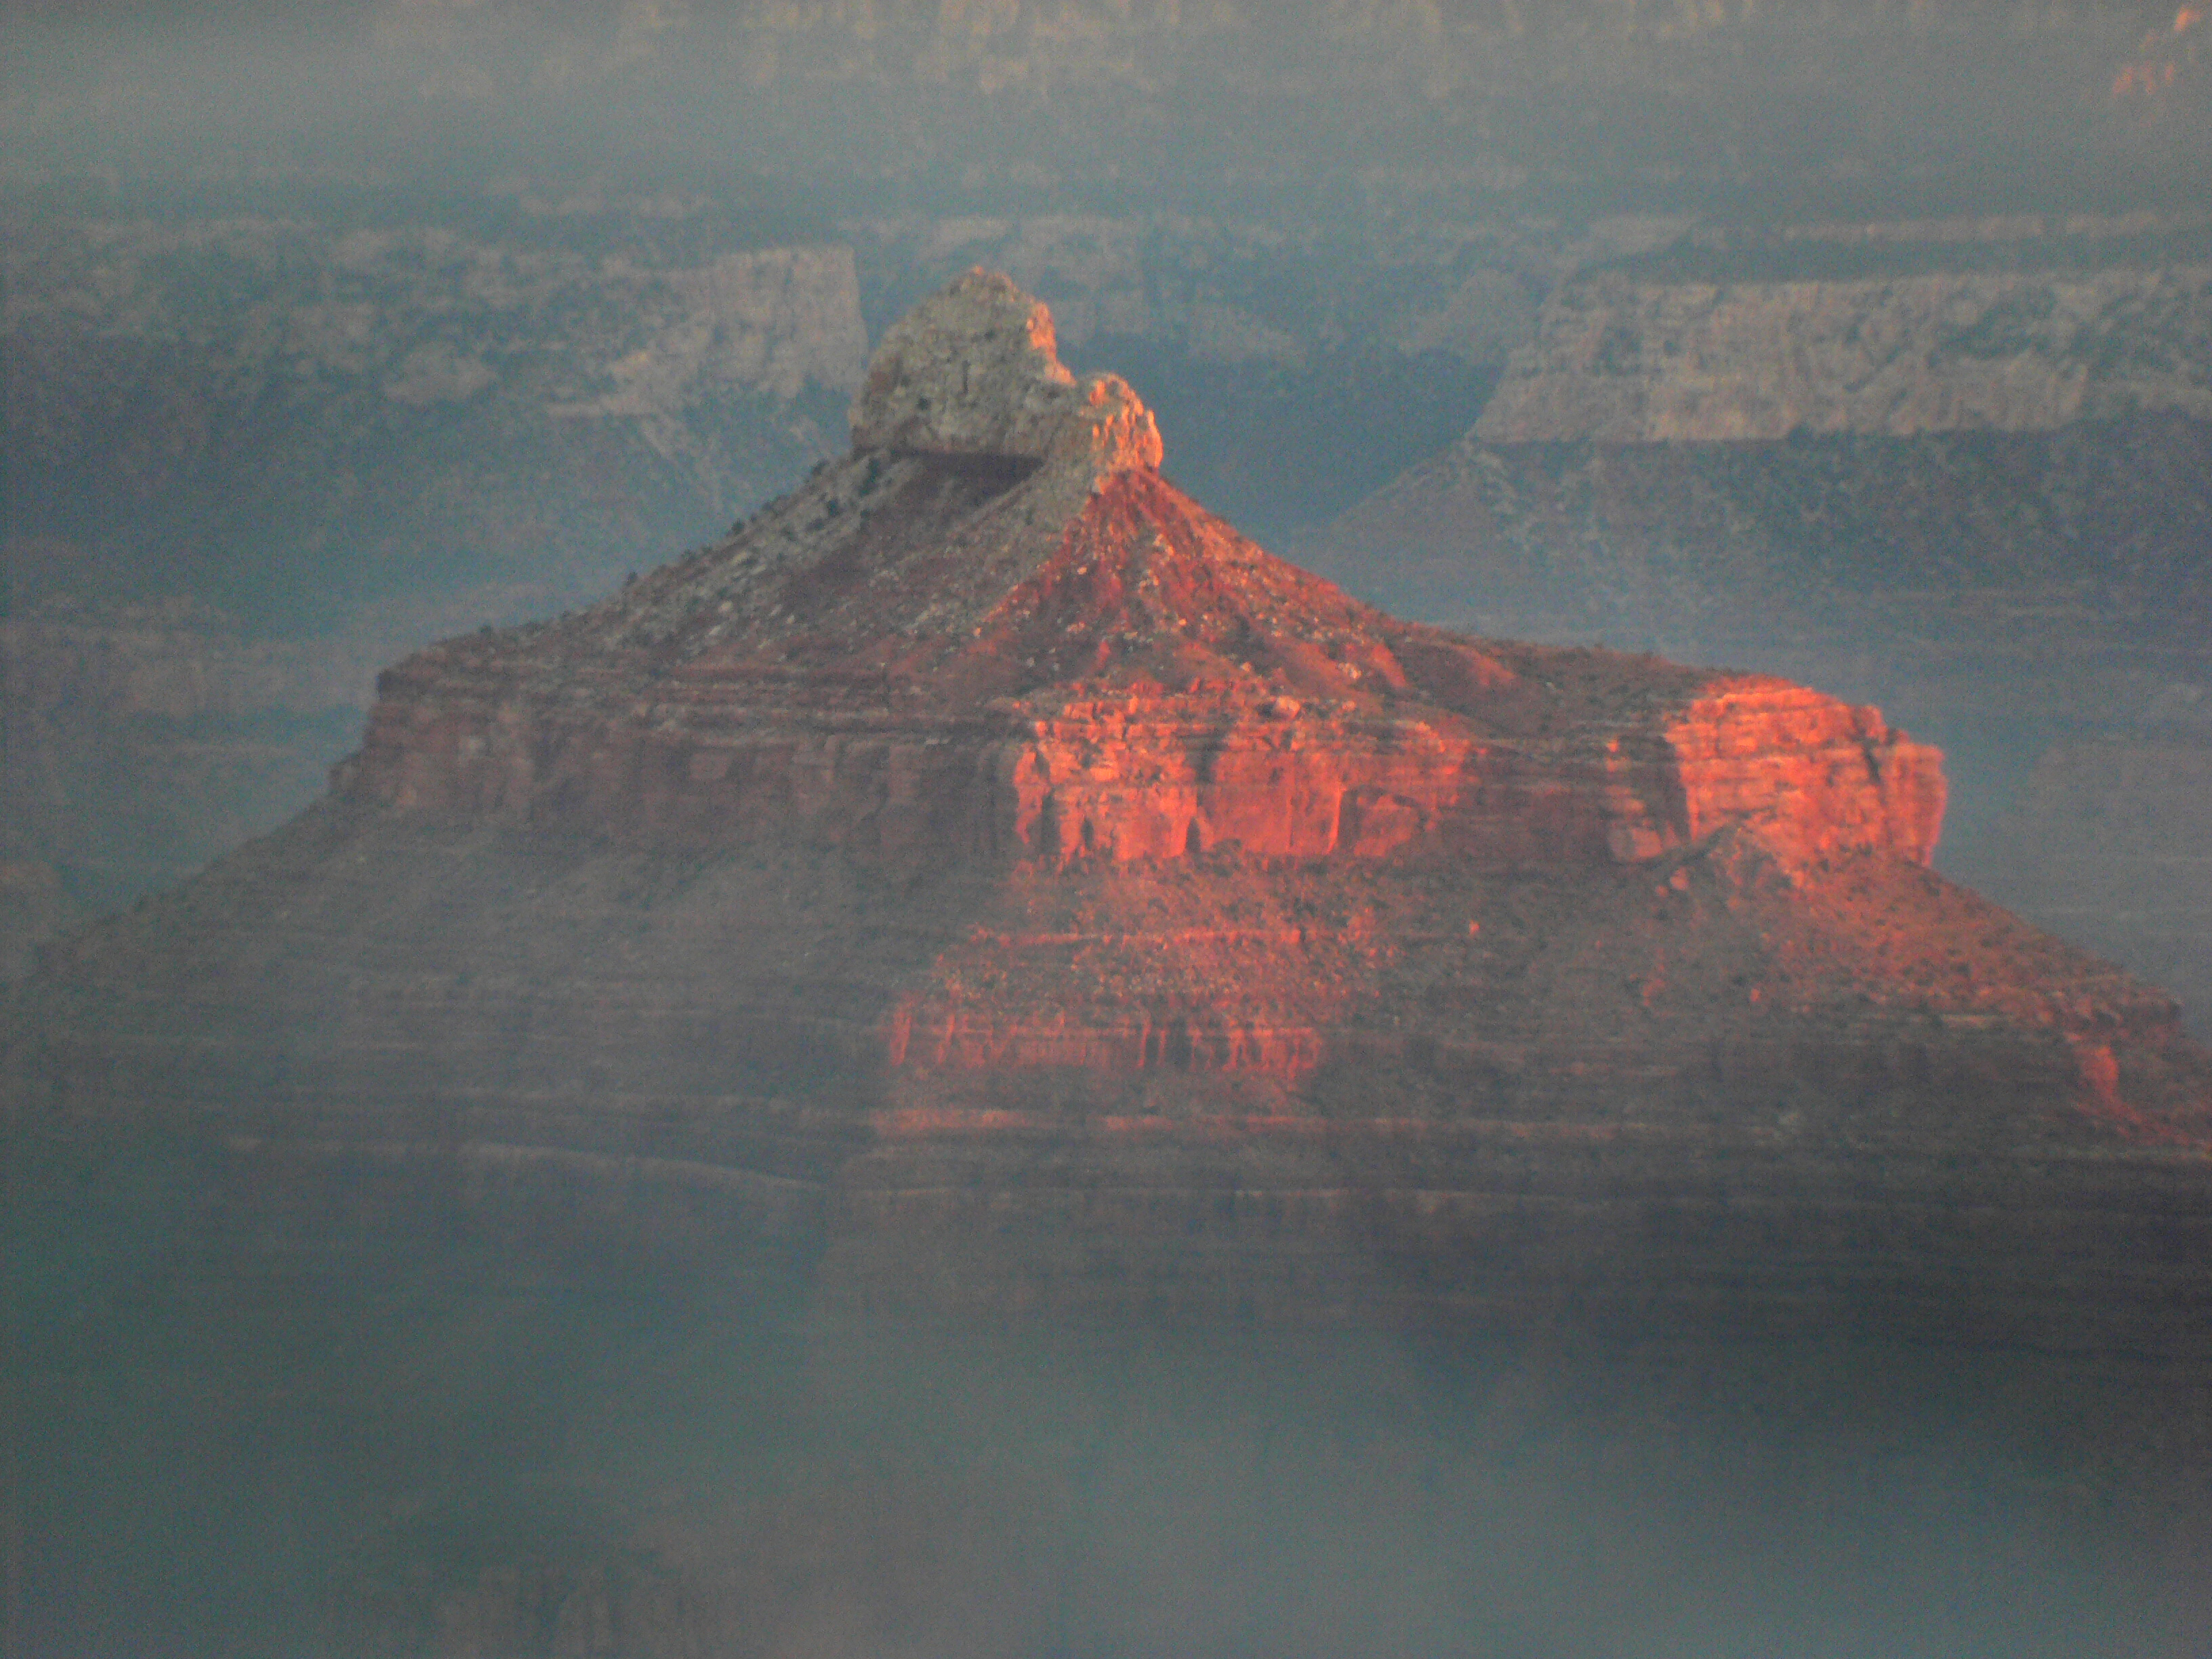
landscape, rock, mountain, sunset, canyon, terrain, arizona, geology, plateau, grandcanyon, bridgecamera, usnationalparks, scenerysightseeing, grandcanyonsunsettour, landform, geographical feature, atmospheric phenomenon, geological phenomenon, volcanic landform